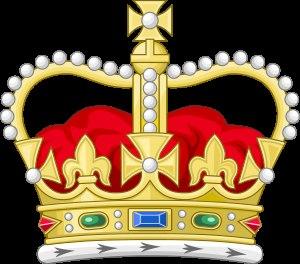
La couronne de saint Édouard est un des joyaux de la Couronne anglaise et demeure à ce jour l'un des joyaux de la Couronne britannique les plus éminents. Elle est de nos jours utilisée exclusivement au moment de la cérémonie de couronnement des monarques britanniques. Elle est constituée en majeure partie de la même couronne qui avait été fabriquée en 1661 pour le couronnement du roi Charles II, après la destruction de la couronne originale sur décision d'Oliver Cromwell, durant la guerre civile anglaise. On dit d'elle qu'elle est une copie de la couronne d'Édouard le Confesseur, qui aurait elle-même incorporé des pièces provenant de la couronne d'Alfred le Grand.
La croix de Victoria est une décoration militaire canadienne créée en 1993 sous le modèle de la croix de Victoria britannique instituée en 1856 tant dans son rôle que dans son apparence, incluant quelques modifications mineures. Elle est, tout comme la croix de Victoria originale, la plus haute distinction du système honorifique canadien. Elle est décernée soit par le monarque canadien ou son représentant, le gouverneur général du Canada, à un membre des Forces canadiennes ou d'une force alliée servant sous commandement militaire canadien pour bravoure extraordinaire et dévouement face à l'ennemi. Bien que dans plusieurs pays du Commonwealth, la croix de Victoria ne peut être décernée que pour des actes face à l'ennemi en temps de guerre, le gouvernement du Canada a une définition plus large du terme « ennemi » et la croix de Victoria canadienne peut être décernée pour des actes face à des mutins armés, des pirates et d'autres forces hostiles sans que la guerre soit officiellement déclarée. Les récipiendaires sont autorisés à porter les lettres post-nominales « VC » et à recevoir une rente de 3 000 $. La croix de Victoria canadienne n'a jamais été remise depuis sa création.
La Croix de Victoria est la distinction militaire suprême de l'armée britannique et du Commonwealth. Instituée le 29 janvier 1856 par un arrêt royal de la reine Victoria pour récompenser les actes de bravoure pendant la guerre de Crimée, la croix de Victoria vise à ne récompenser que les prouesses militaires accomplies face à l'ennemi en temps de guerre. Elle doit être attribuée de la manière la plus « démocratique » possible en ne prenant en compte ni le grade, ni la religion, ni l'origine ethnique ou la condition sociale du récipiendaire.